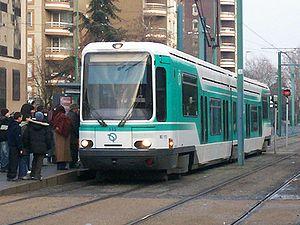
Rame du T1 à la station Bobigny Pablo Picasso Métro 5